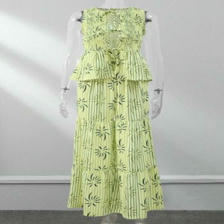
Label: Model